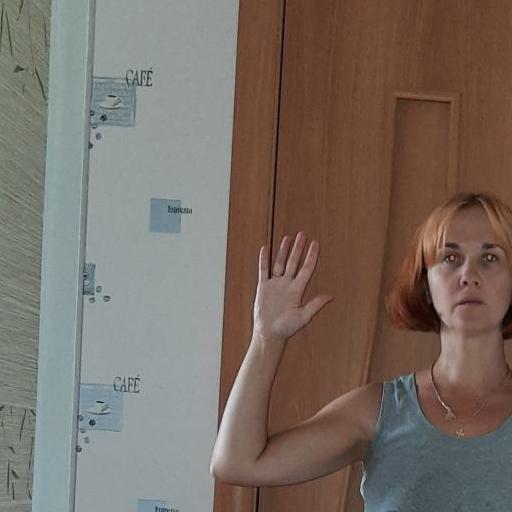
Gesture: palm